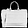
Label: Bag